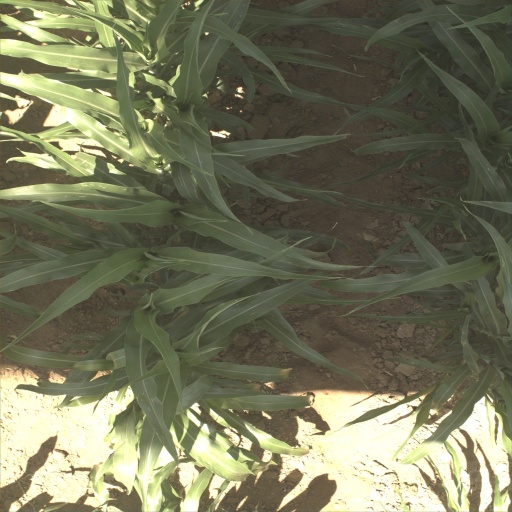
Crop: sorghum